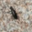
Label: beetle